Calamansi

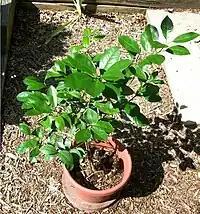
Cultivated calamansi seedling

The Philippines is the only major producer of calamansi. It ranks as the fourth most widely-grown fruit crop in the Philippines, after banana, mango, and pineapple. It is primarily grown for its juice extracts which are exported to the United States, Japan, South Korea, Canada, and Hong Kong, among others.